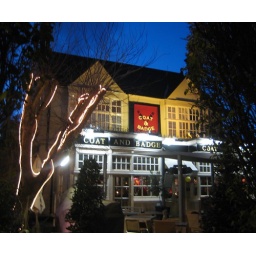
A cosy scene which I spotted walking home one evening. One of the more popular pubs in Putney.